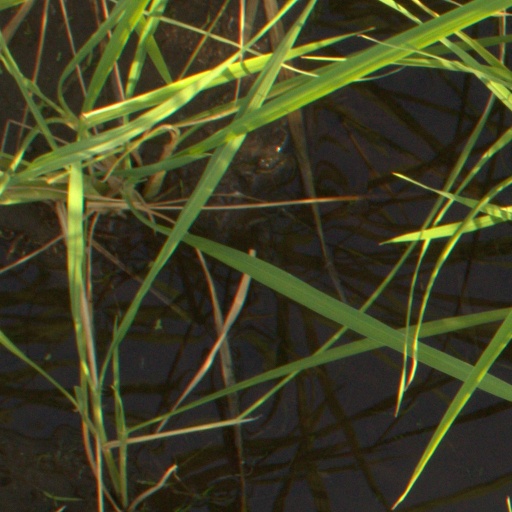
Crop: rice